Walkway

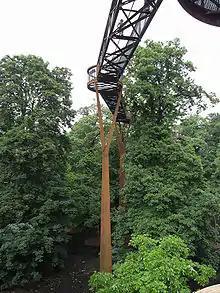
A canopy walkway at Royal Botanic Gardens, Kew, London, England.

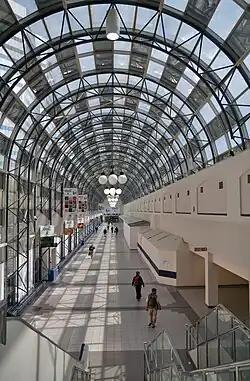
The SkyWalk main arcade facing east towards Union Station, Toronto, Ontario, Canada

In American English, walkway is a composite or umbrella term for all engineered surfaces or structures which support the use of trails.